Victor Serge

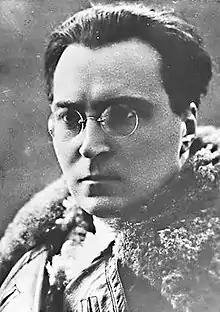
Serge in the early 1920s

Victor Serge (born Viktor Lvovich Kibalchich, ; 30 December 1890 – 17 November 1947) was a Belgian-born Russian revolutionary, novelist, poet, historian, journalist, and translator. Originally an anarchist, he joined the Bolsheviks in January 1919 after arriving in Petrograd (Saint Petersburg) at the height of the Russian Civil War. He worked for the Comintern as a journalist, editor, and translator and was an early critic of the emerging Stalinist regime. Serge joined the Left Opposition in 1923 and was expelled from the Communist Party in late 1927 or early 1928. He was imprisoned by the Soviet regime in 1928 and again from 1933 to 1936.